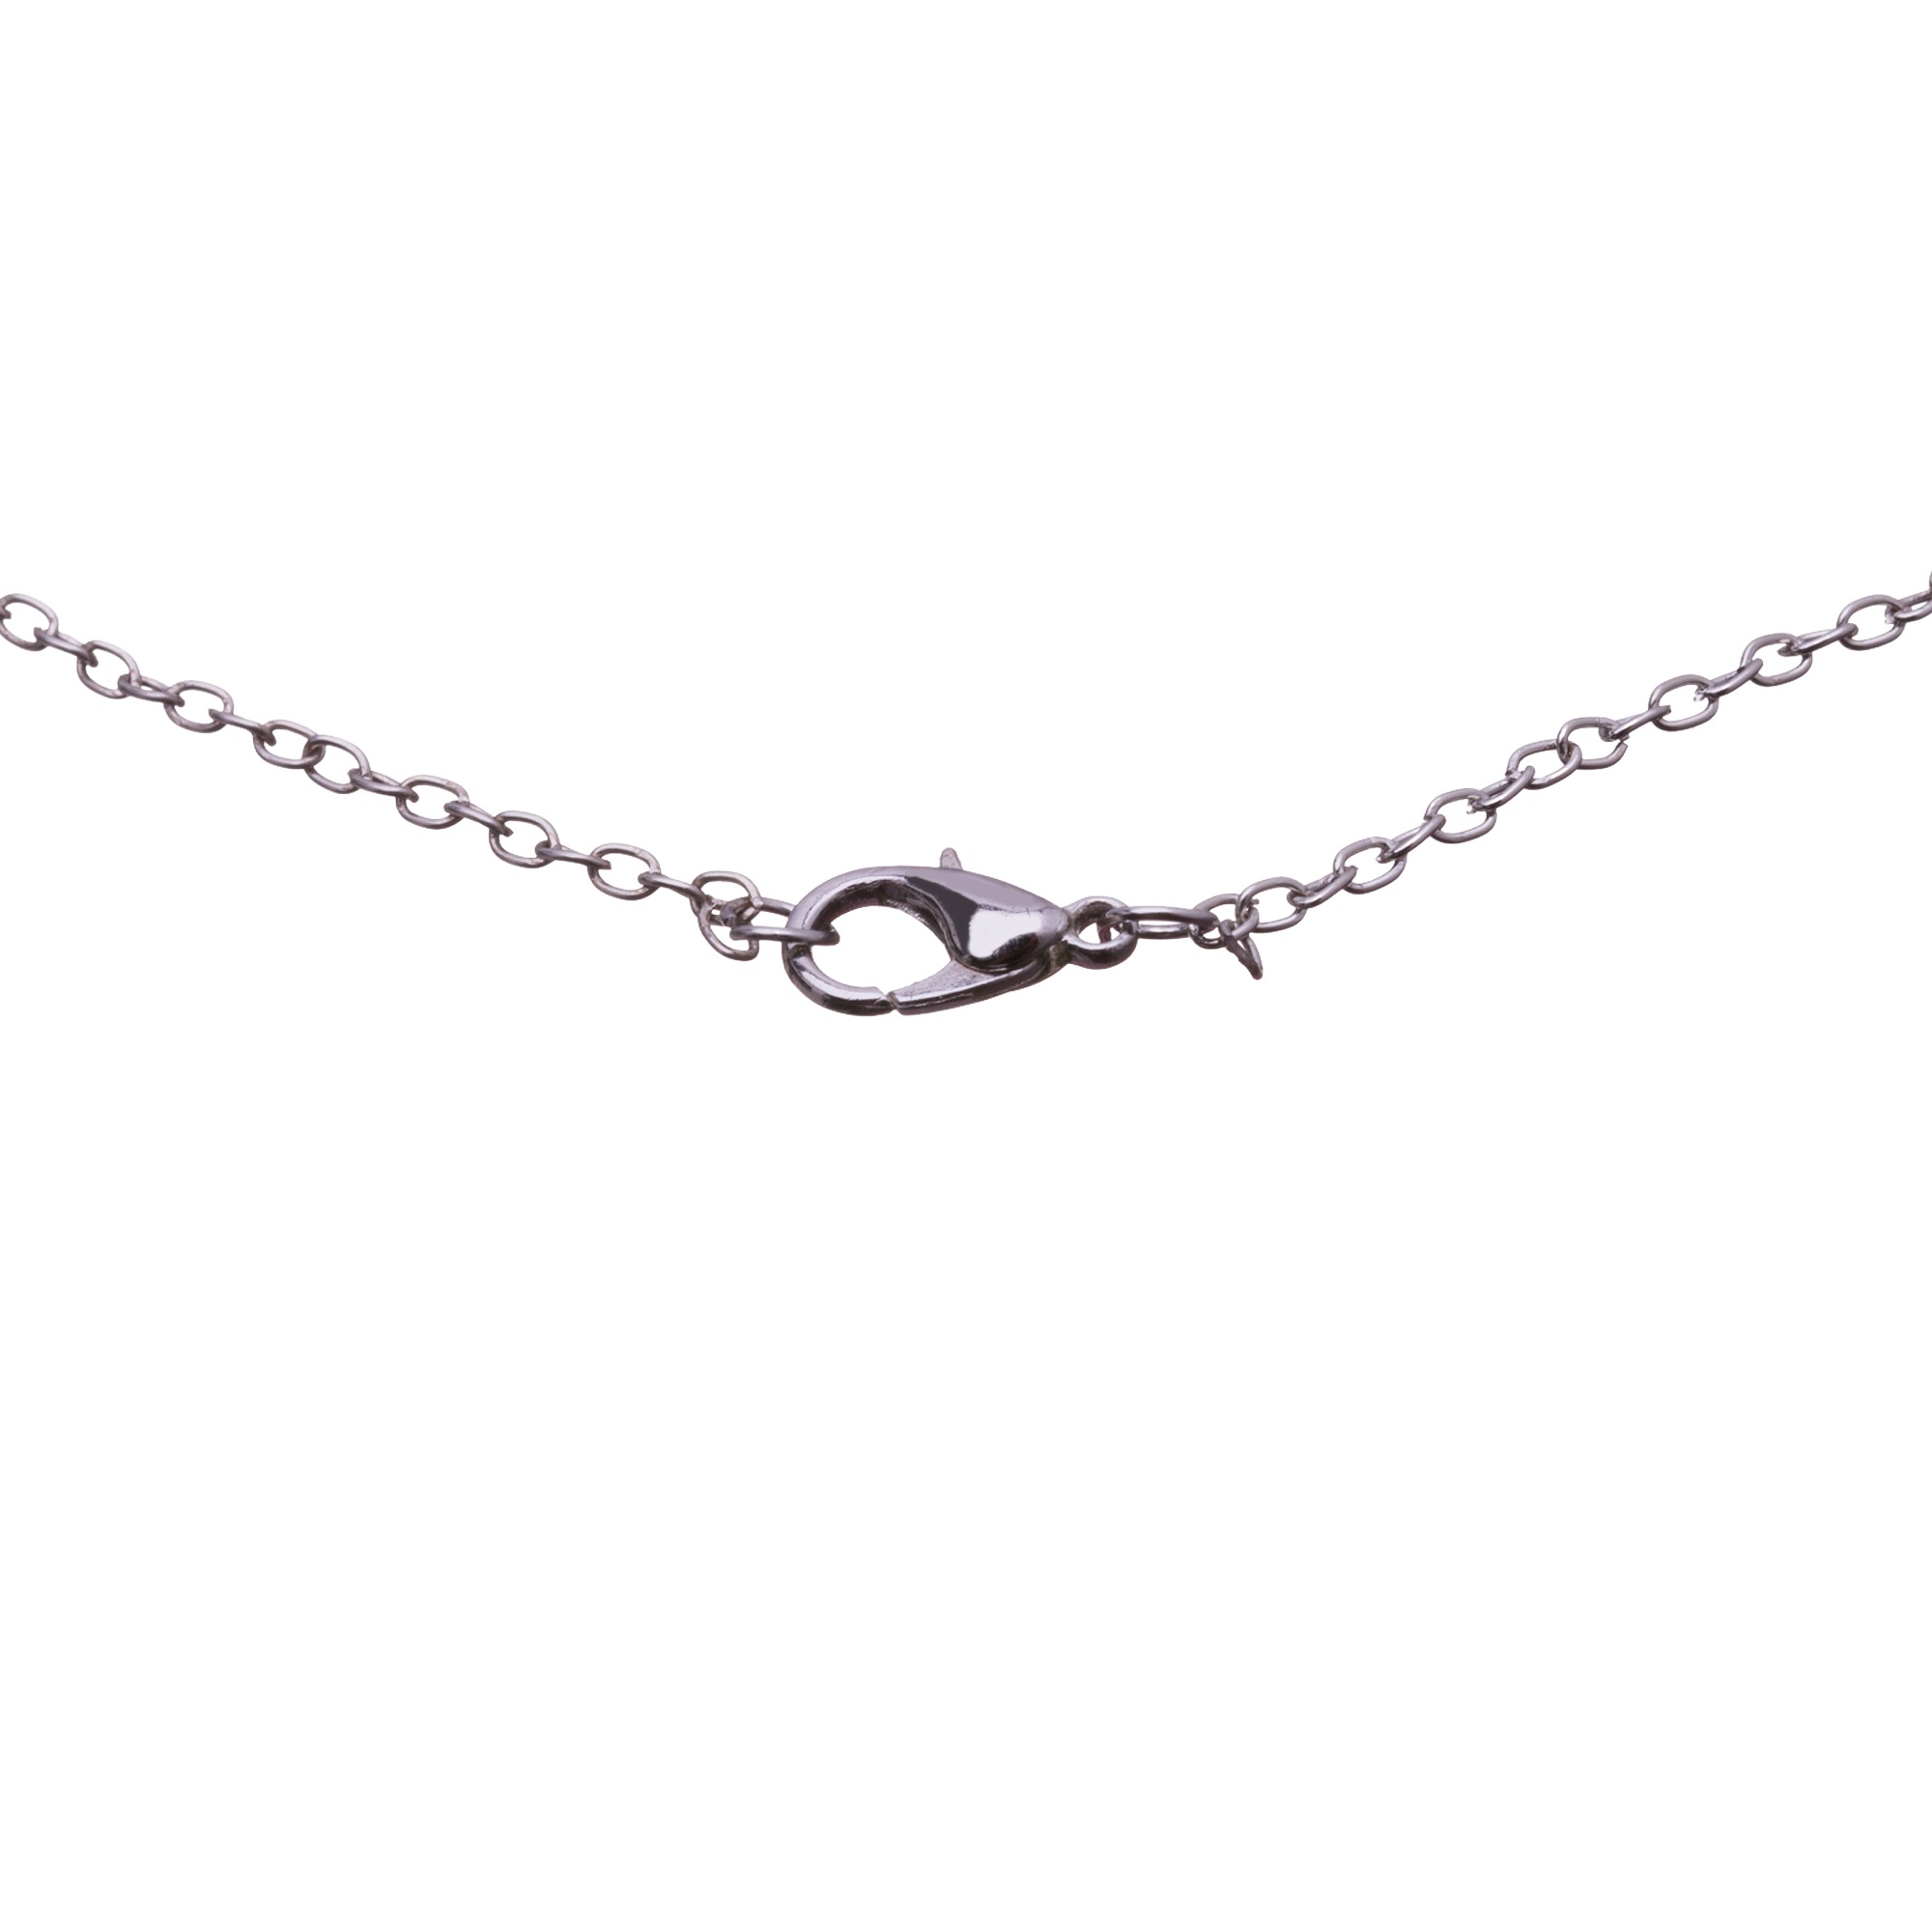
chain, metal, necklace, hook, bracelet, jewellery, silver, closure, mechanically, iron chain, fashion accessory, body jewelry